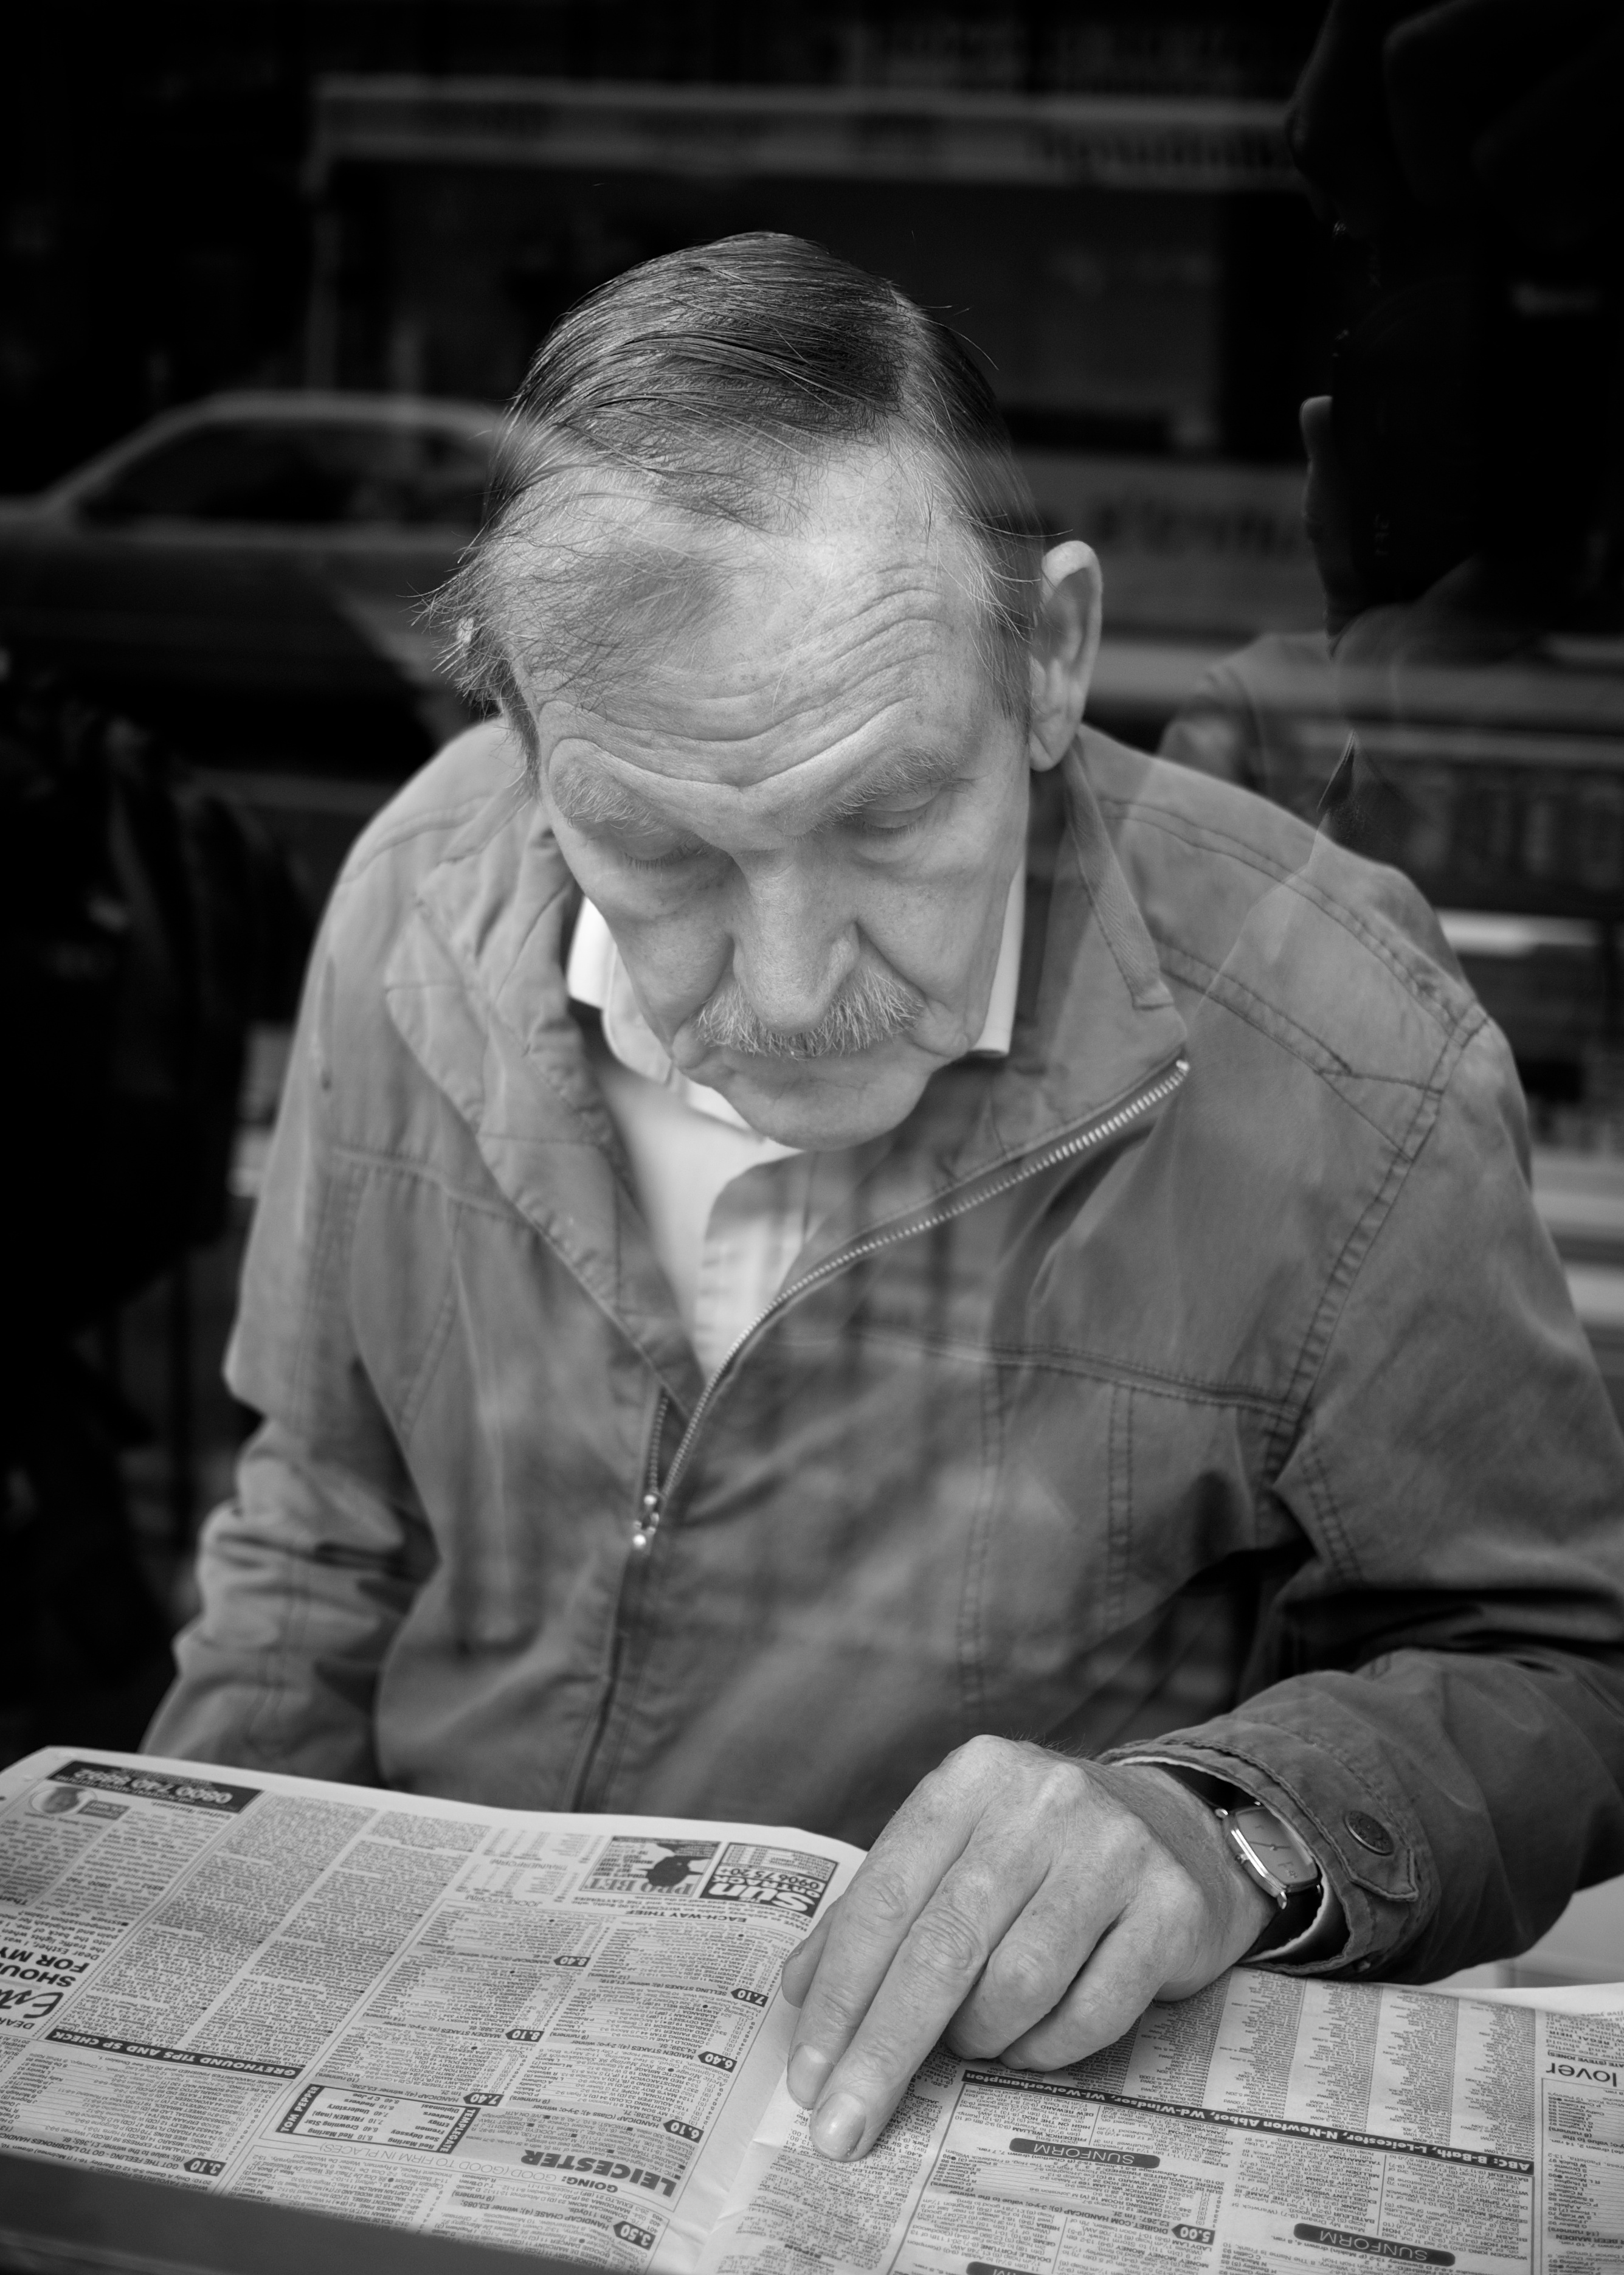
man, person, black and white, white, street, photography, ebook, male, portrait, sitting, training, black, monochrome, streetphotography, flickr, thomas, video, olympus, photograph, omd, fuji, leica, monochrom, leuthard, hcb, thomasleuthard, streettogs, monochrome photography, film noir, human positions